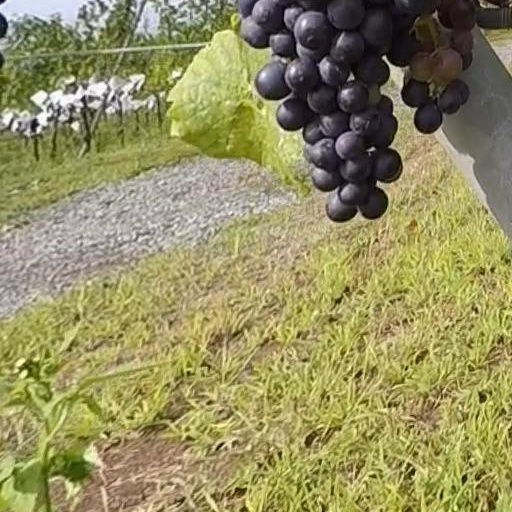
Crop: grape